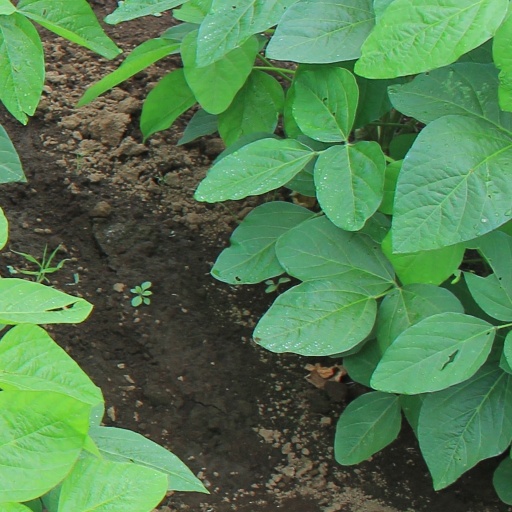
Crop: soybean